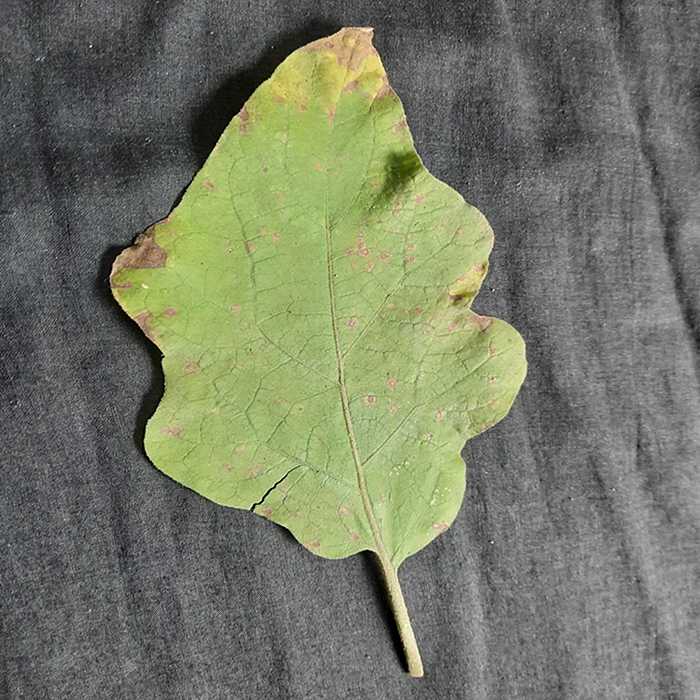
Plant: Eggplant
Label: Eggplant Cercopora leaf spot